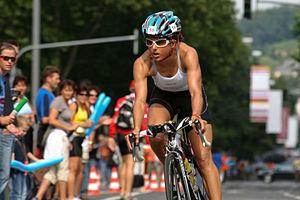
Virginia Berasategui 2007
Virginia Berasategui Luna née le 15 juillet 1975 à Bilbao au Pays basque est une triathlète professionnelle espagnole. Championne d'Europe et du monde de triathlon longue distance.